Ludger Gerdes

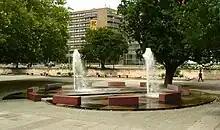
Ludger Gerdes, Klaus Bahlsen-fountain in Hannover, Germany

Ludger Gerdes worked in a dual way within the realms of fine arts and philosophy: His large scale-painting pursued questions of the surface and picture reality, his sculptures explored the degree of reality of objects as well as their public function. Gerdes dealt with this ultimately political position within art especially, not only as a visual artist, but also, very effectively, as a theoretical author and performer. Experts regard him as a silent, however important artist of his generation, whose "visual metaphors” in the public space formulated a philosophical and aesthetic reflection of human existence, like for example, the neon sculpture "ICHS" (1989) in the garden of the Museum Haus Esters in Krefeld. The last years of his work were dedicated to public sculpture and the aesthetic quarrel with public space, documented by a photo series of 140 town squares in Europe. A new group of works consisting of conceptual diptychs combined literary and philosophical texts with photography. His last great public project was the design of Walter Sedlmayr square in Munich in 2003. Ludger Gerdes died on October, 17th 2008 in a car accident.